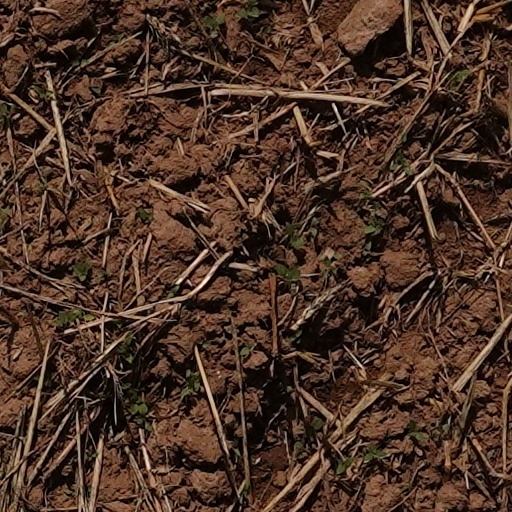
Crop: wheat